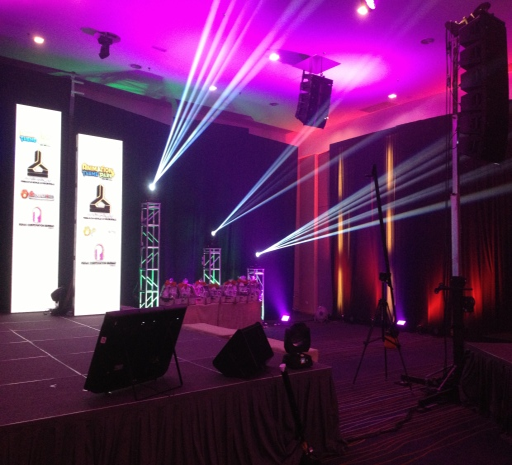
the stage is ready for the show to start